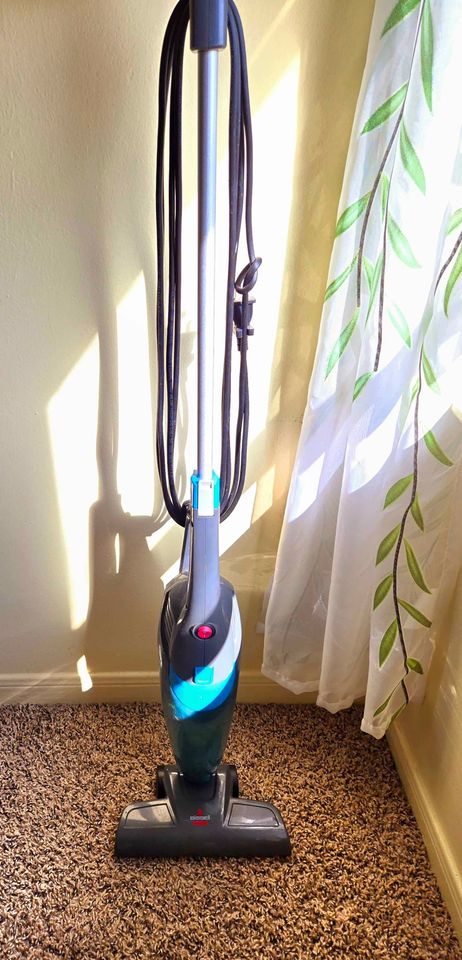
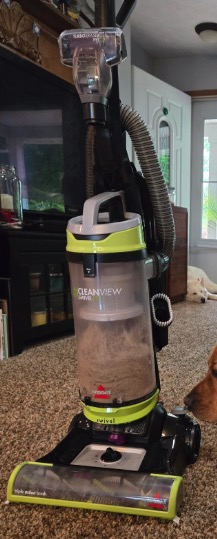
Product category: items_vacuum
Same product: no